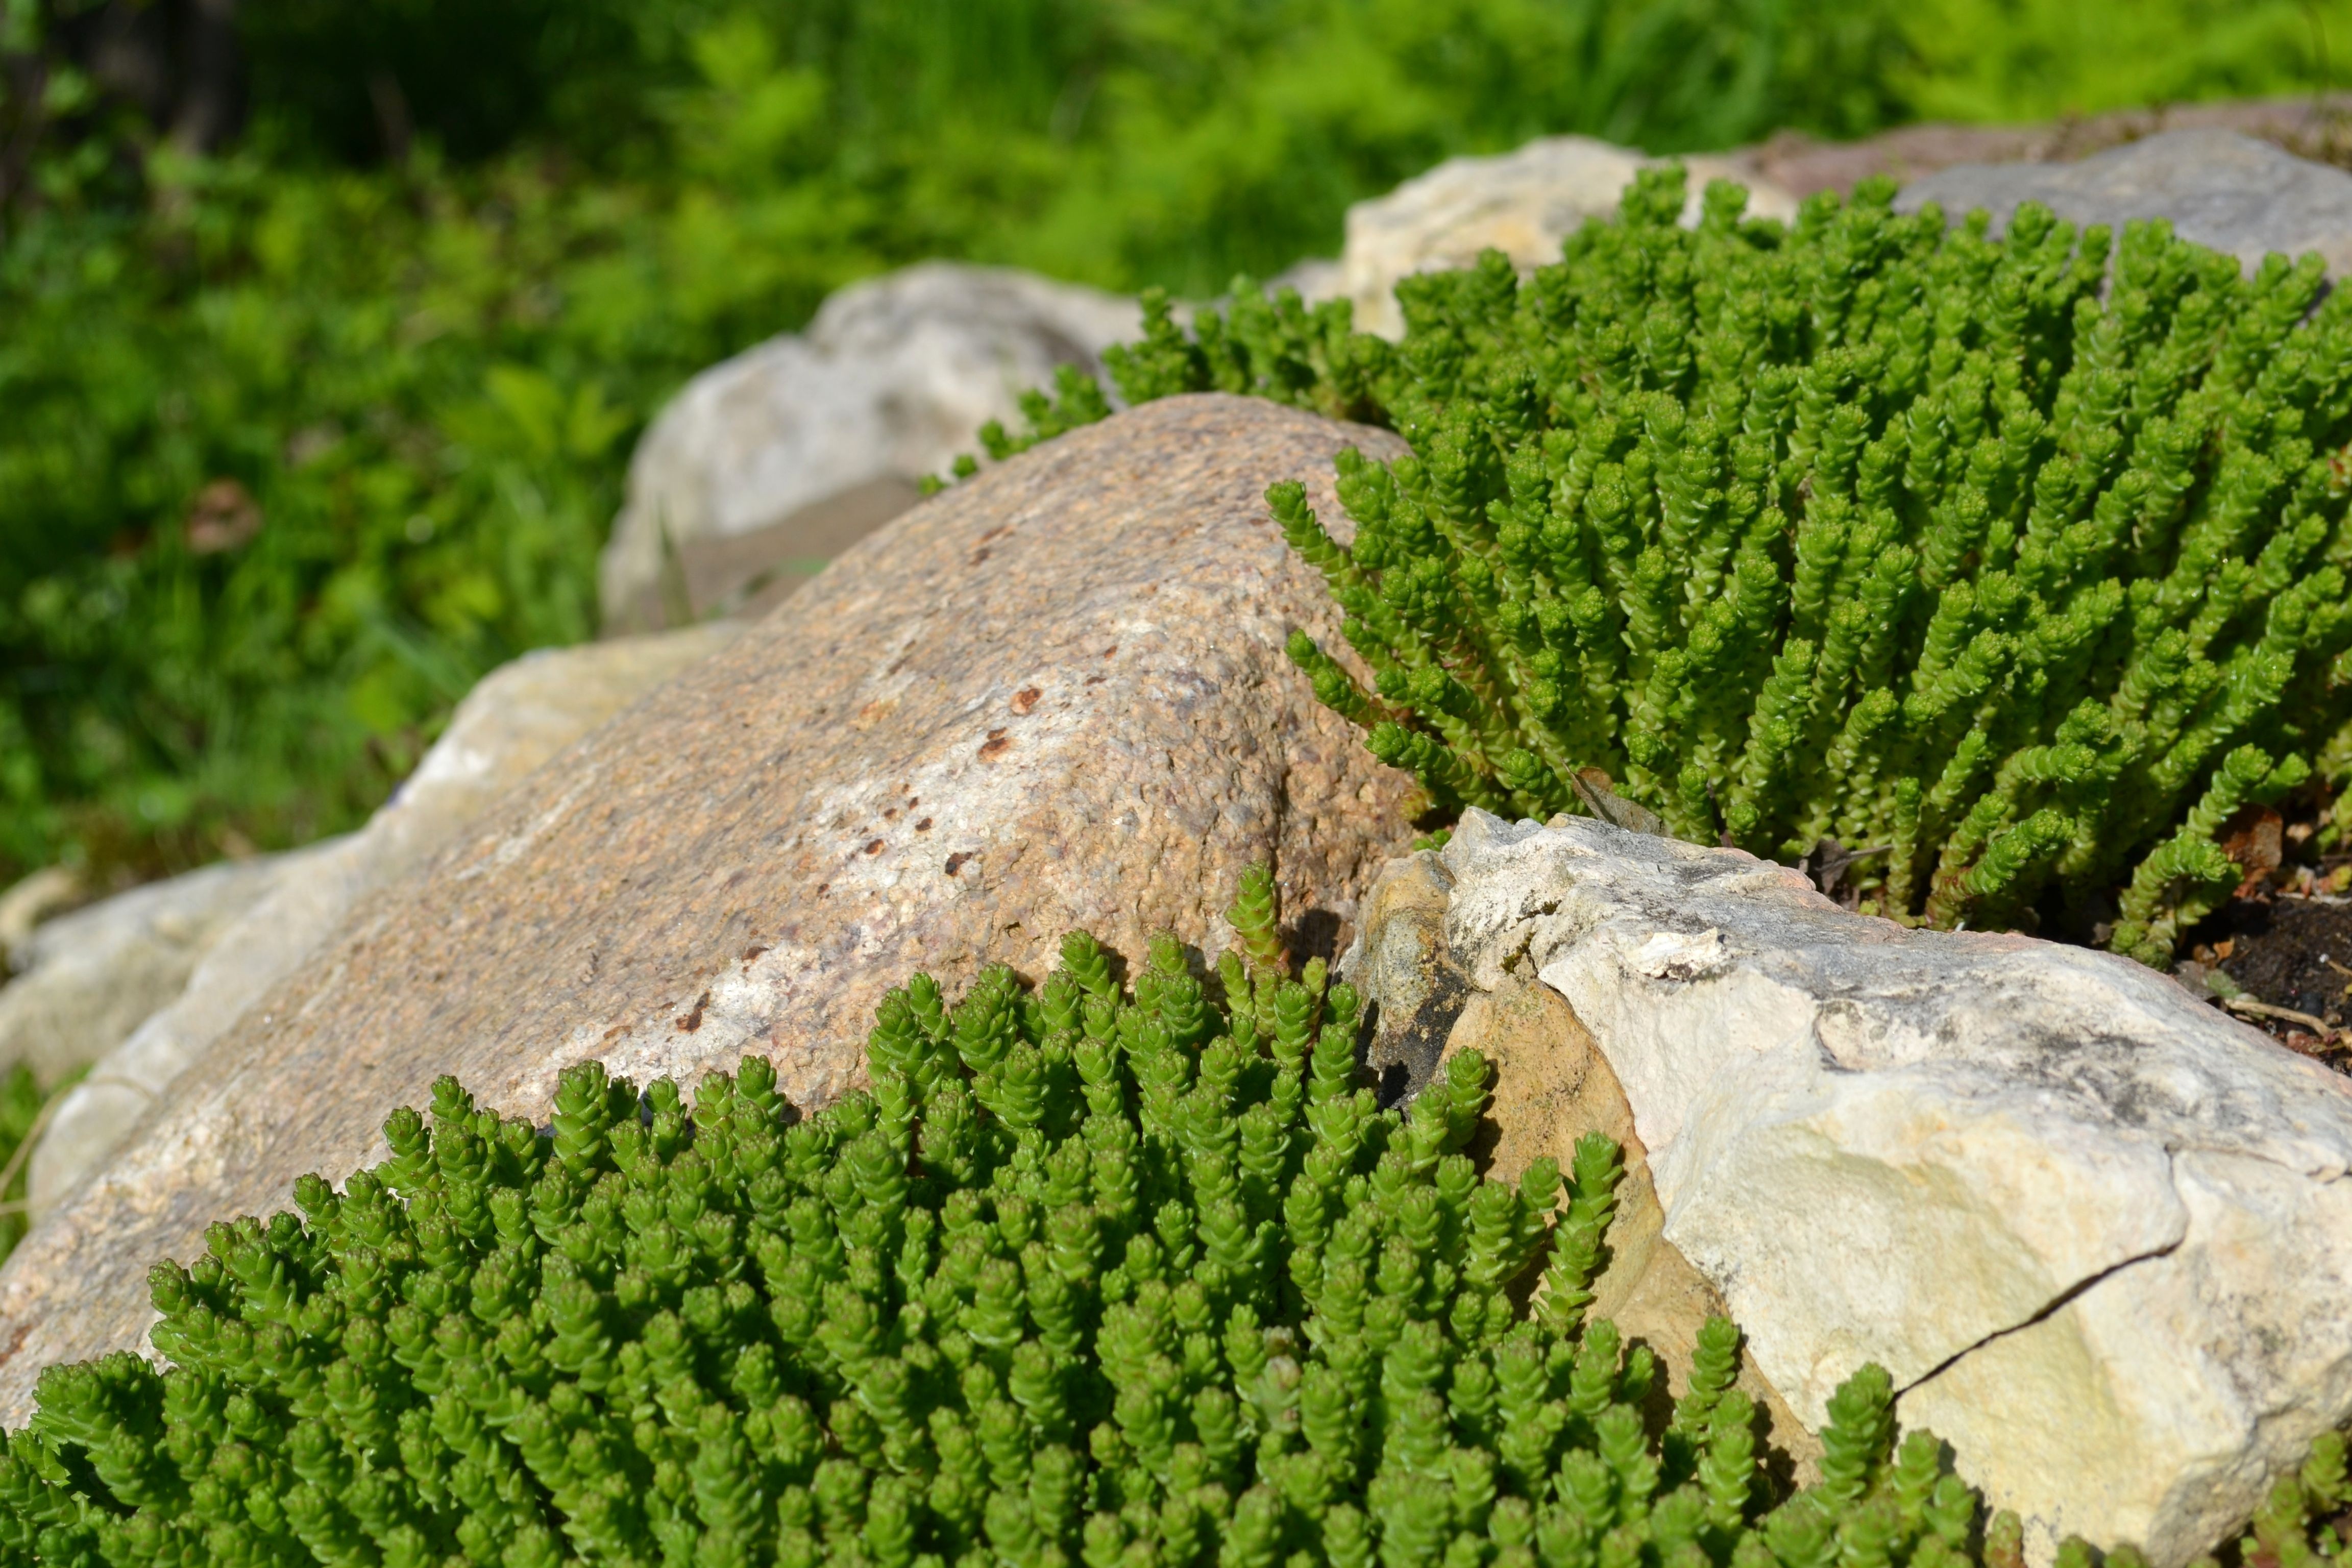
tree, forest, grass, rock, plant, lawn, leaf, flower, trunk, moss, green, soil, botany, garden, flora, stones, vegetation, shrub, greens, flooring, alpine slide, grass family, woody plant, land plant, non vascular land plant